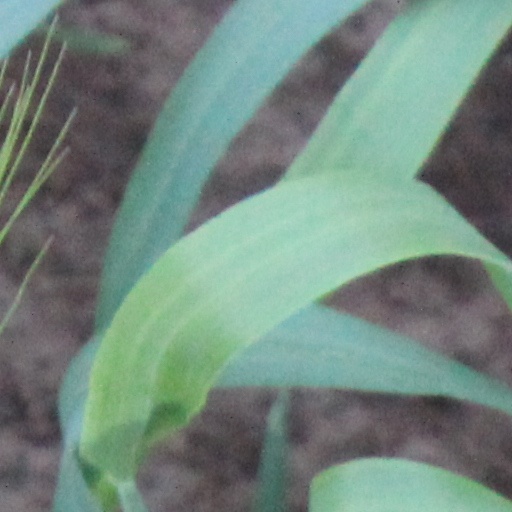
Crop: wheat